Hwanggan station

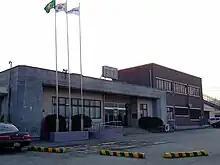
Hwanggan station in 2008

Hwanggan station is a railway station in Yeongdong County, North Chungcheong Province, South Korea. It is located on the Gyeongbu Line that runs between Seoul and Busan. The station opened on 1 January 1905, and has an average of 200 passengers per day.